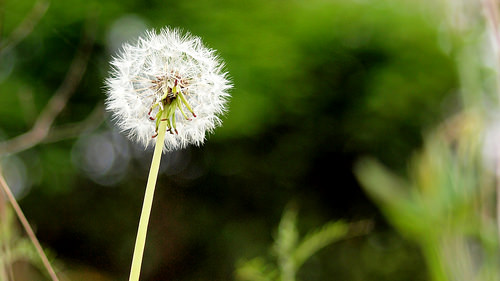
Flower: dandelion